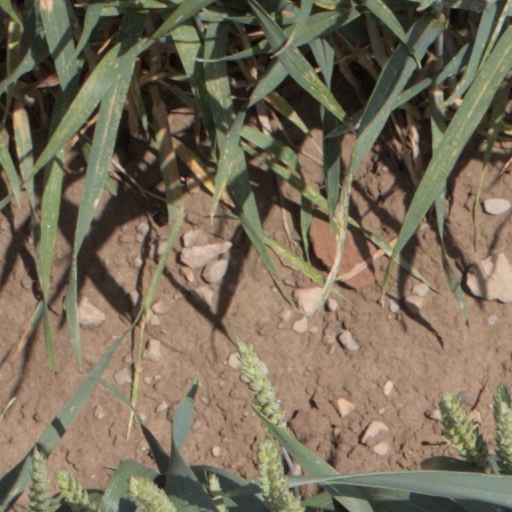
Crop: wheat